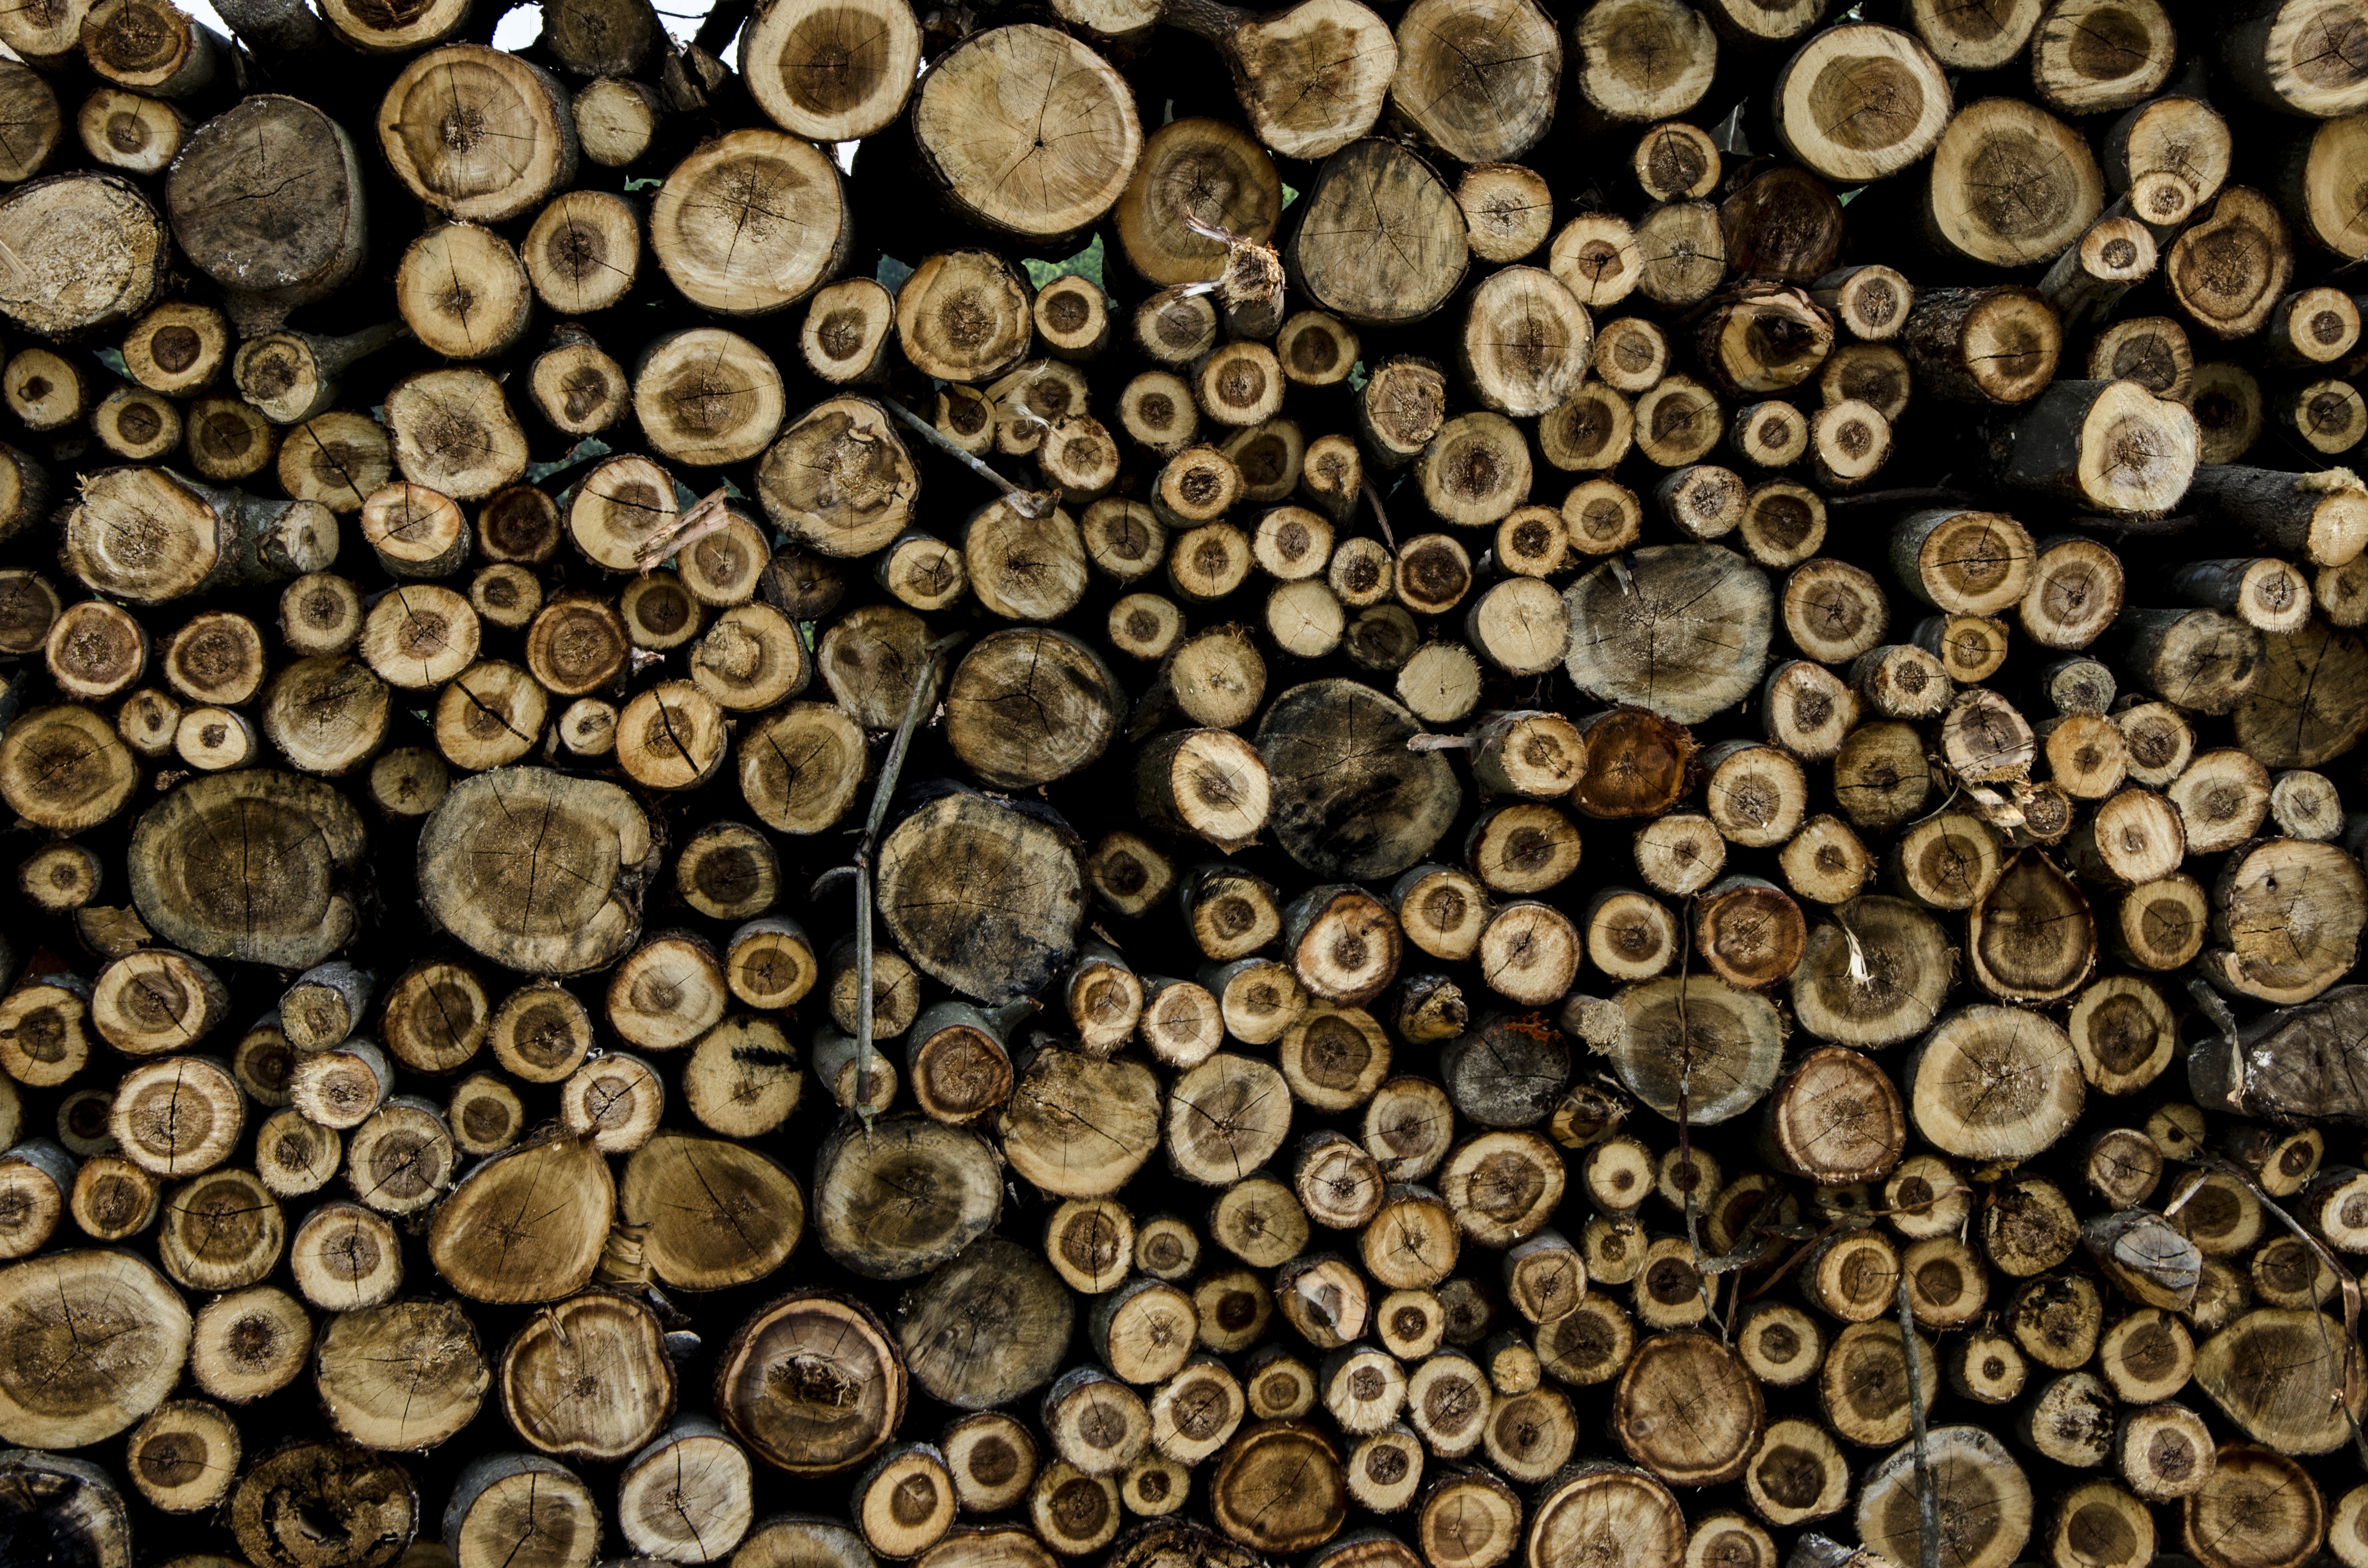
wood, texture, number, trunk, pattern, money, soil, circle, close up, art, design, rod, currency, indonesian, the tree